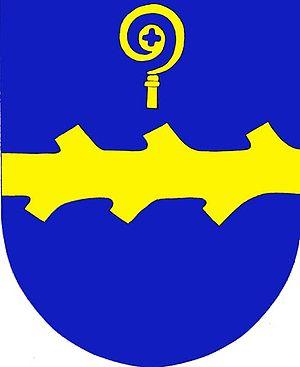
Provodov-Šonov est une commune du district de Náchod, dans la région de Hradec Králové, en Tchéquie. Sa population s'élevait à 1 227 habitants en 2017.